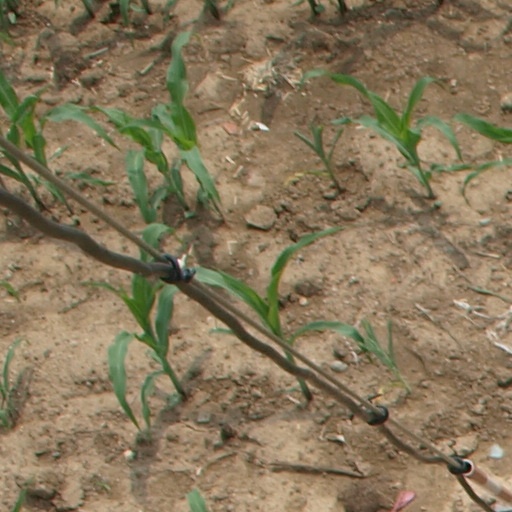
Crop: maize; corn